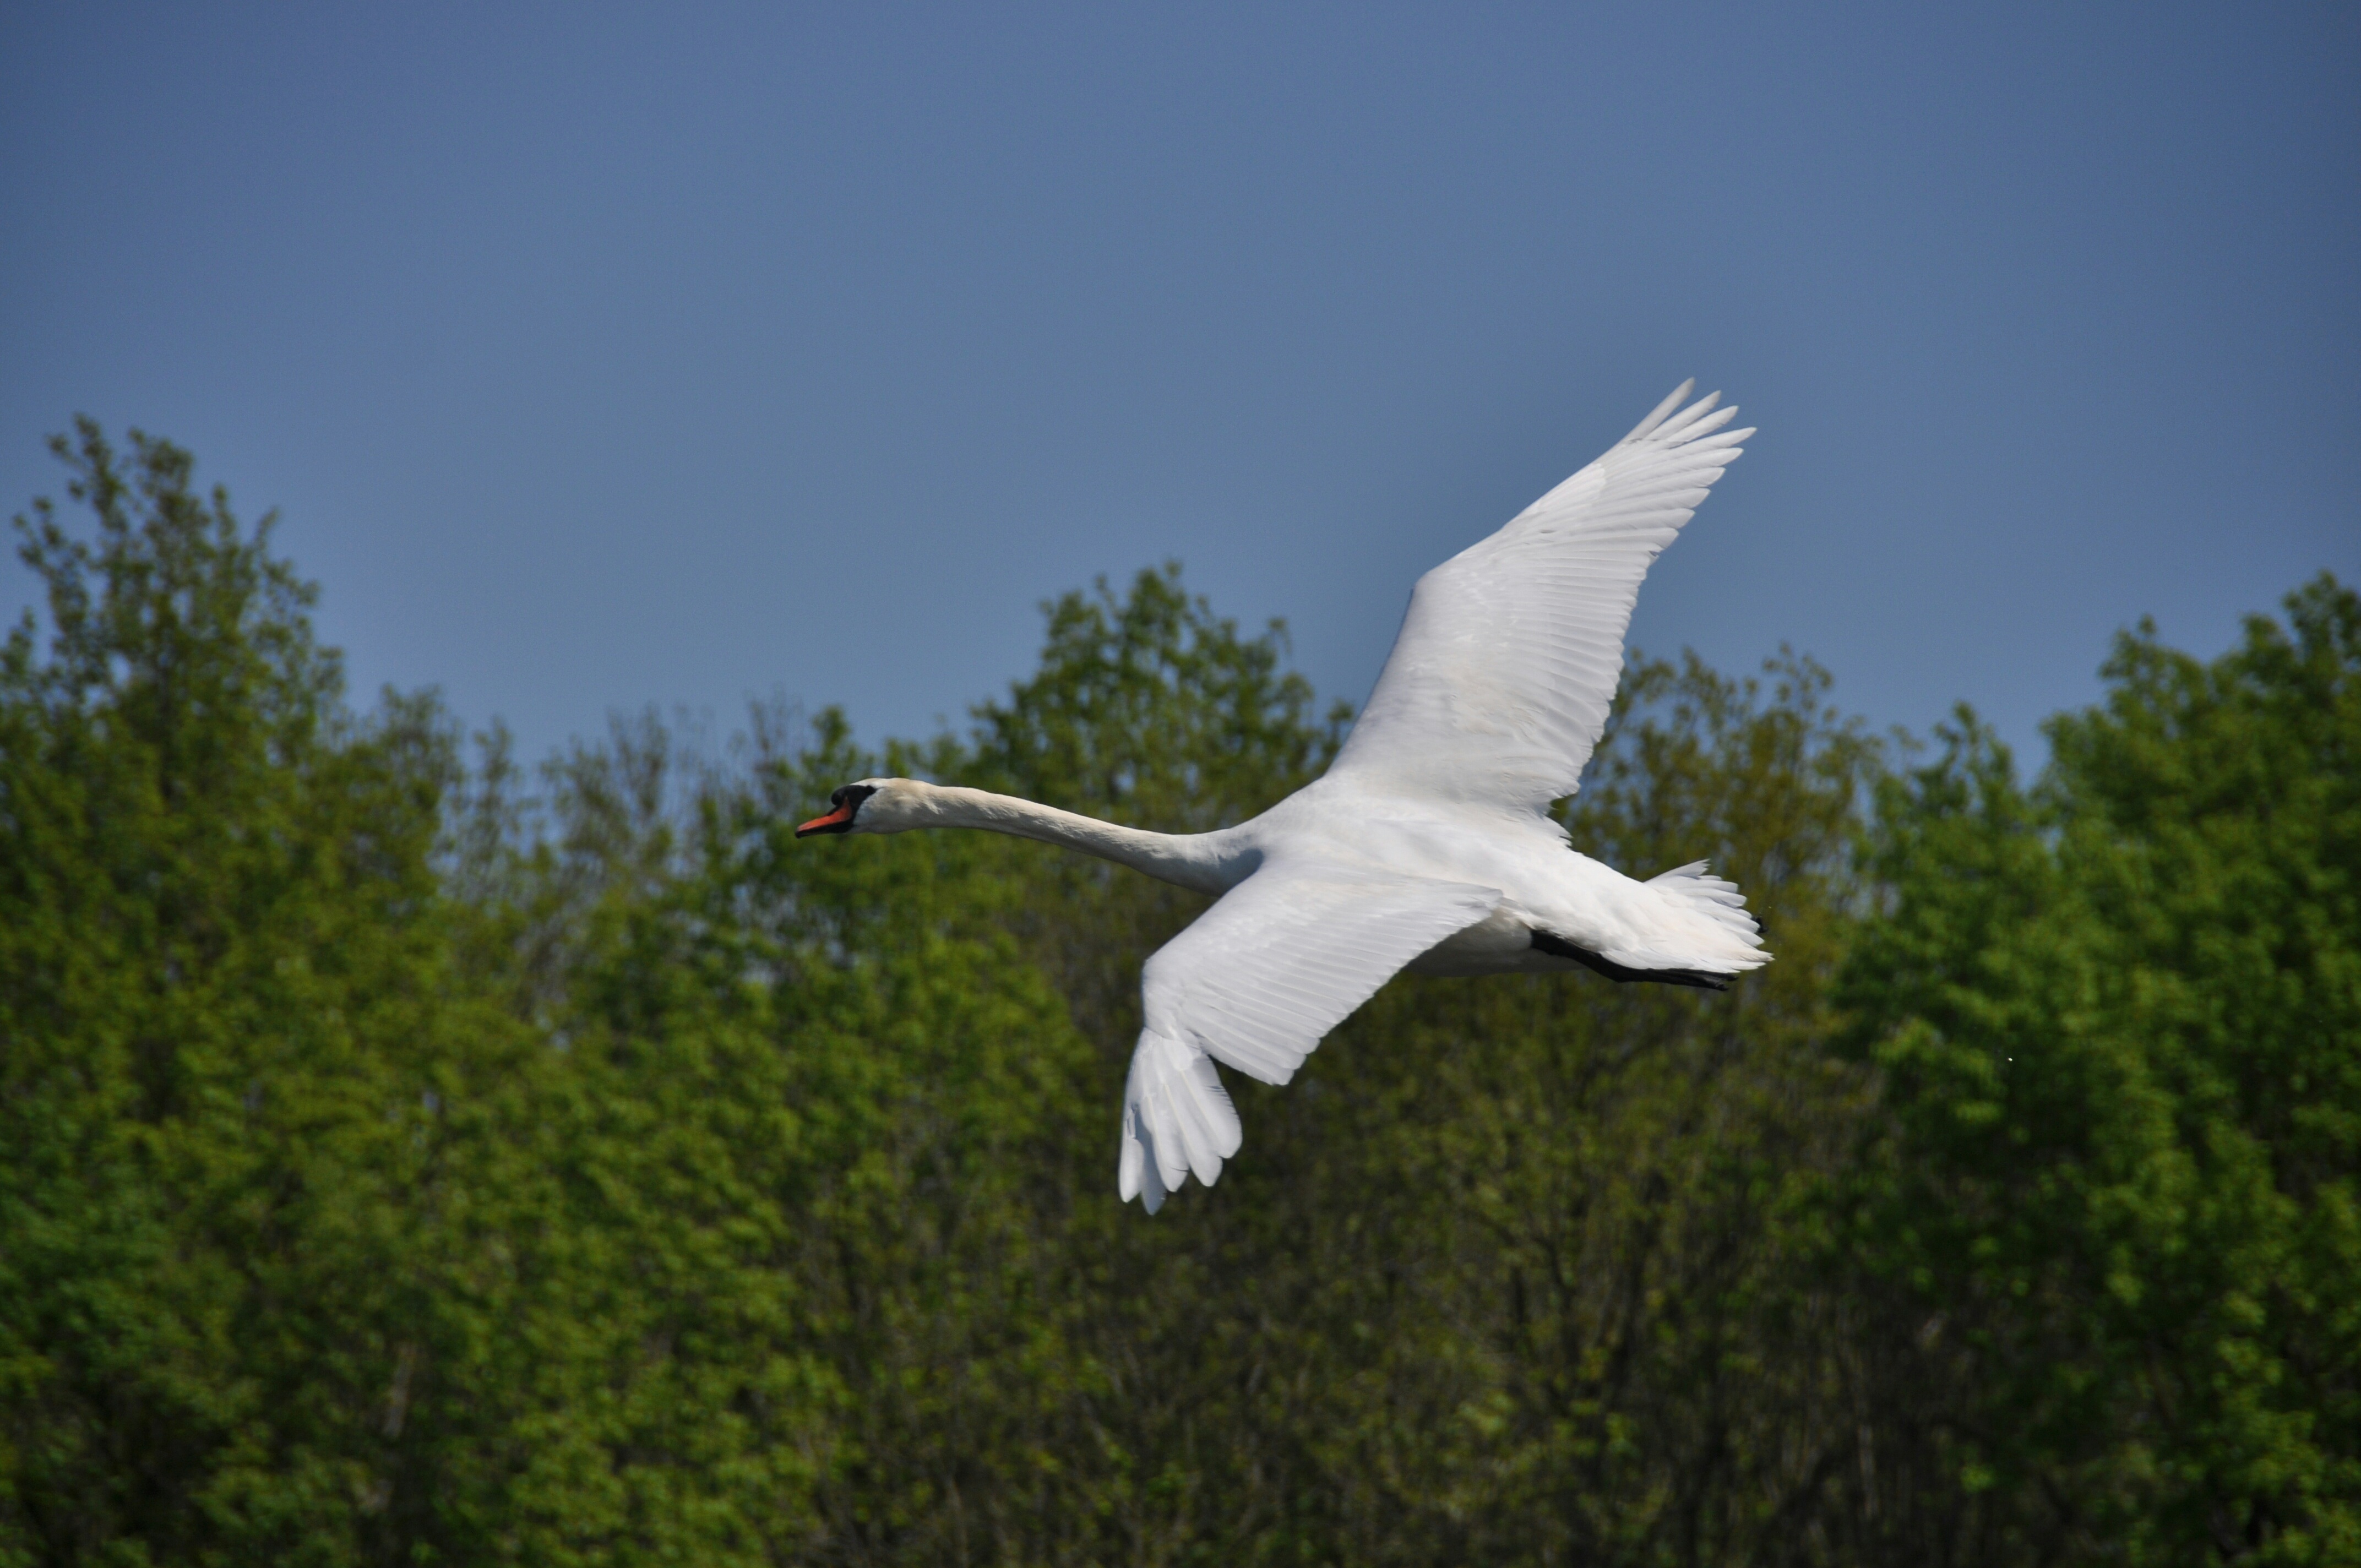
nature, bird, wing, seabird, flying, spring, gull, flight, swan, vertebrate, water bird